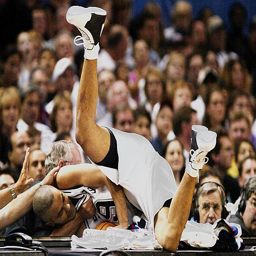
person dives onto a courtside table while trying to grab the ball during a championship game against sports team .